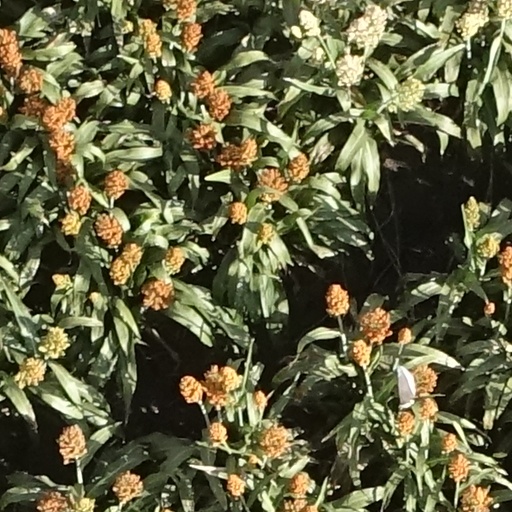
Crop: sorghum